Futatsuka Station

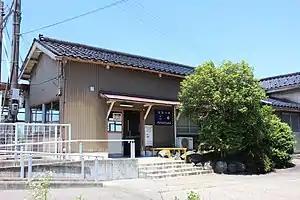
Futatsuka Station in June 2020

is a railway station on the Jōhana Line in city of Takaoka, Toyama, Japan, operated by West Japan Railway Company (JR West).